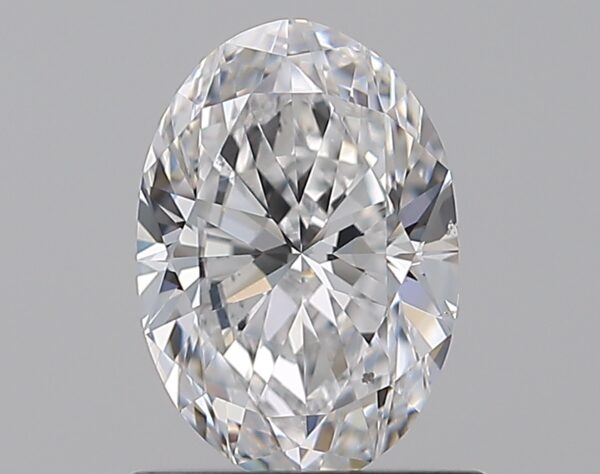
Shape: oval
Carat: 0.9
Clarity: SI1
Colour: D
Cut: EX
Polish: VG
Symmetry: VG
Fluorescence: F
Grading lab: GIA
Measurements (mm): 7.73 x 5.32 x 3.28